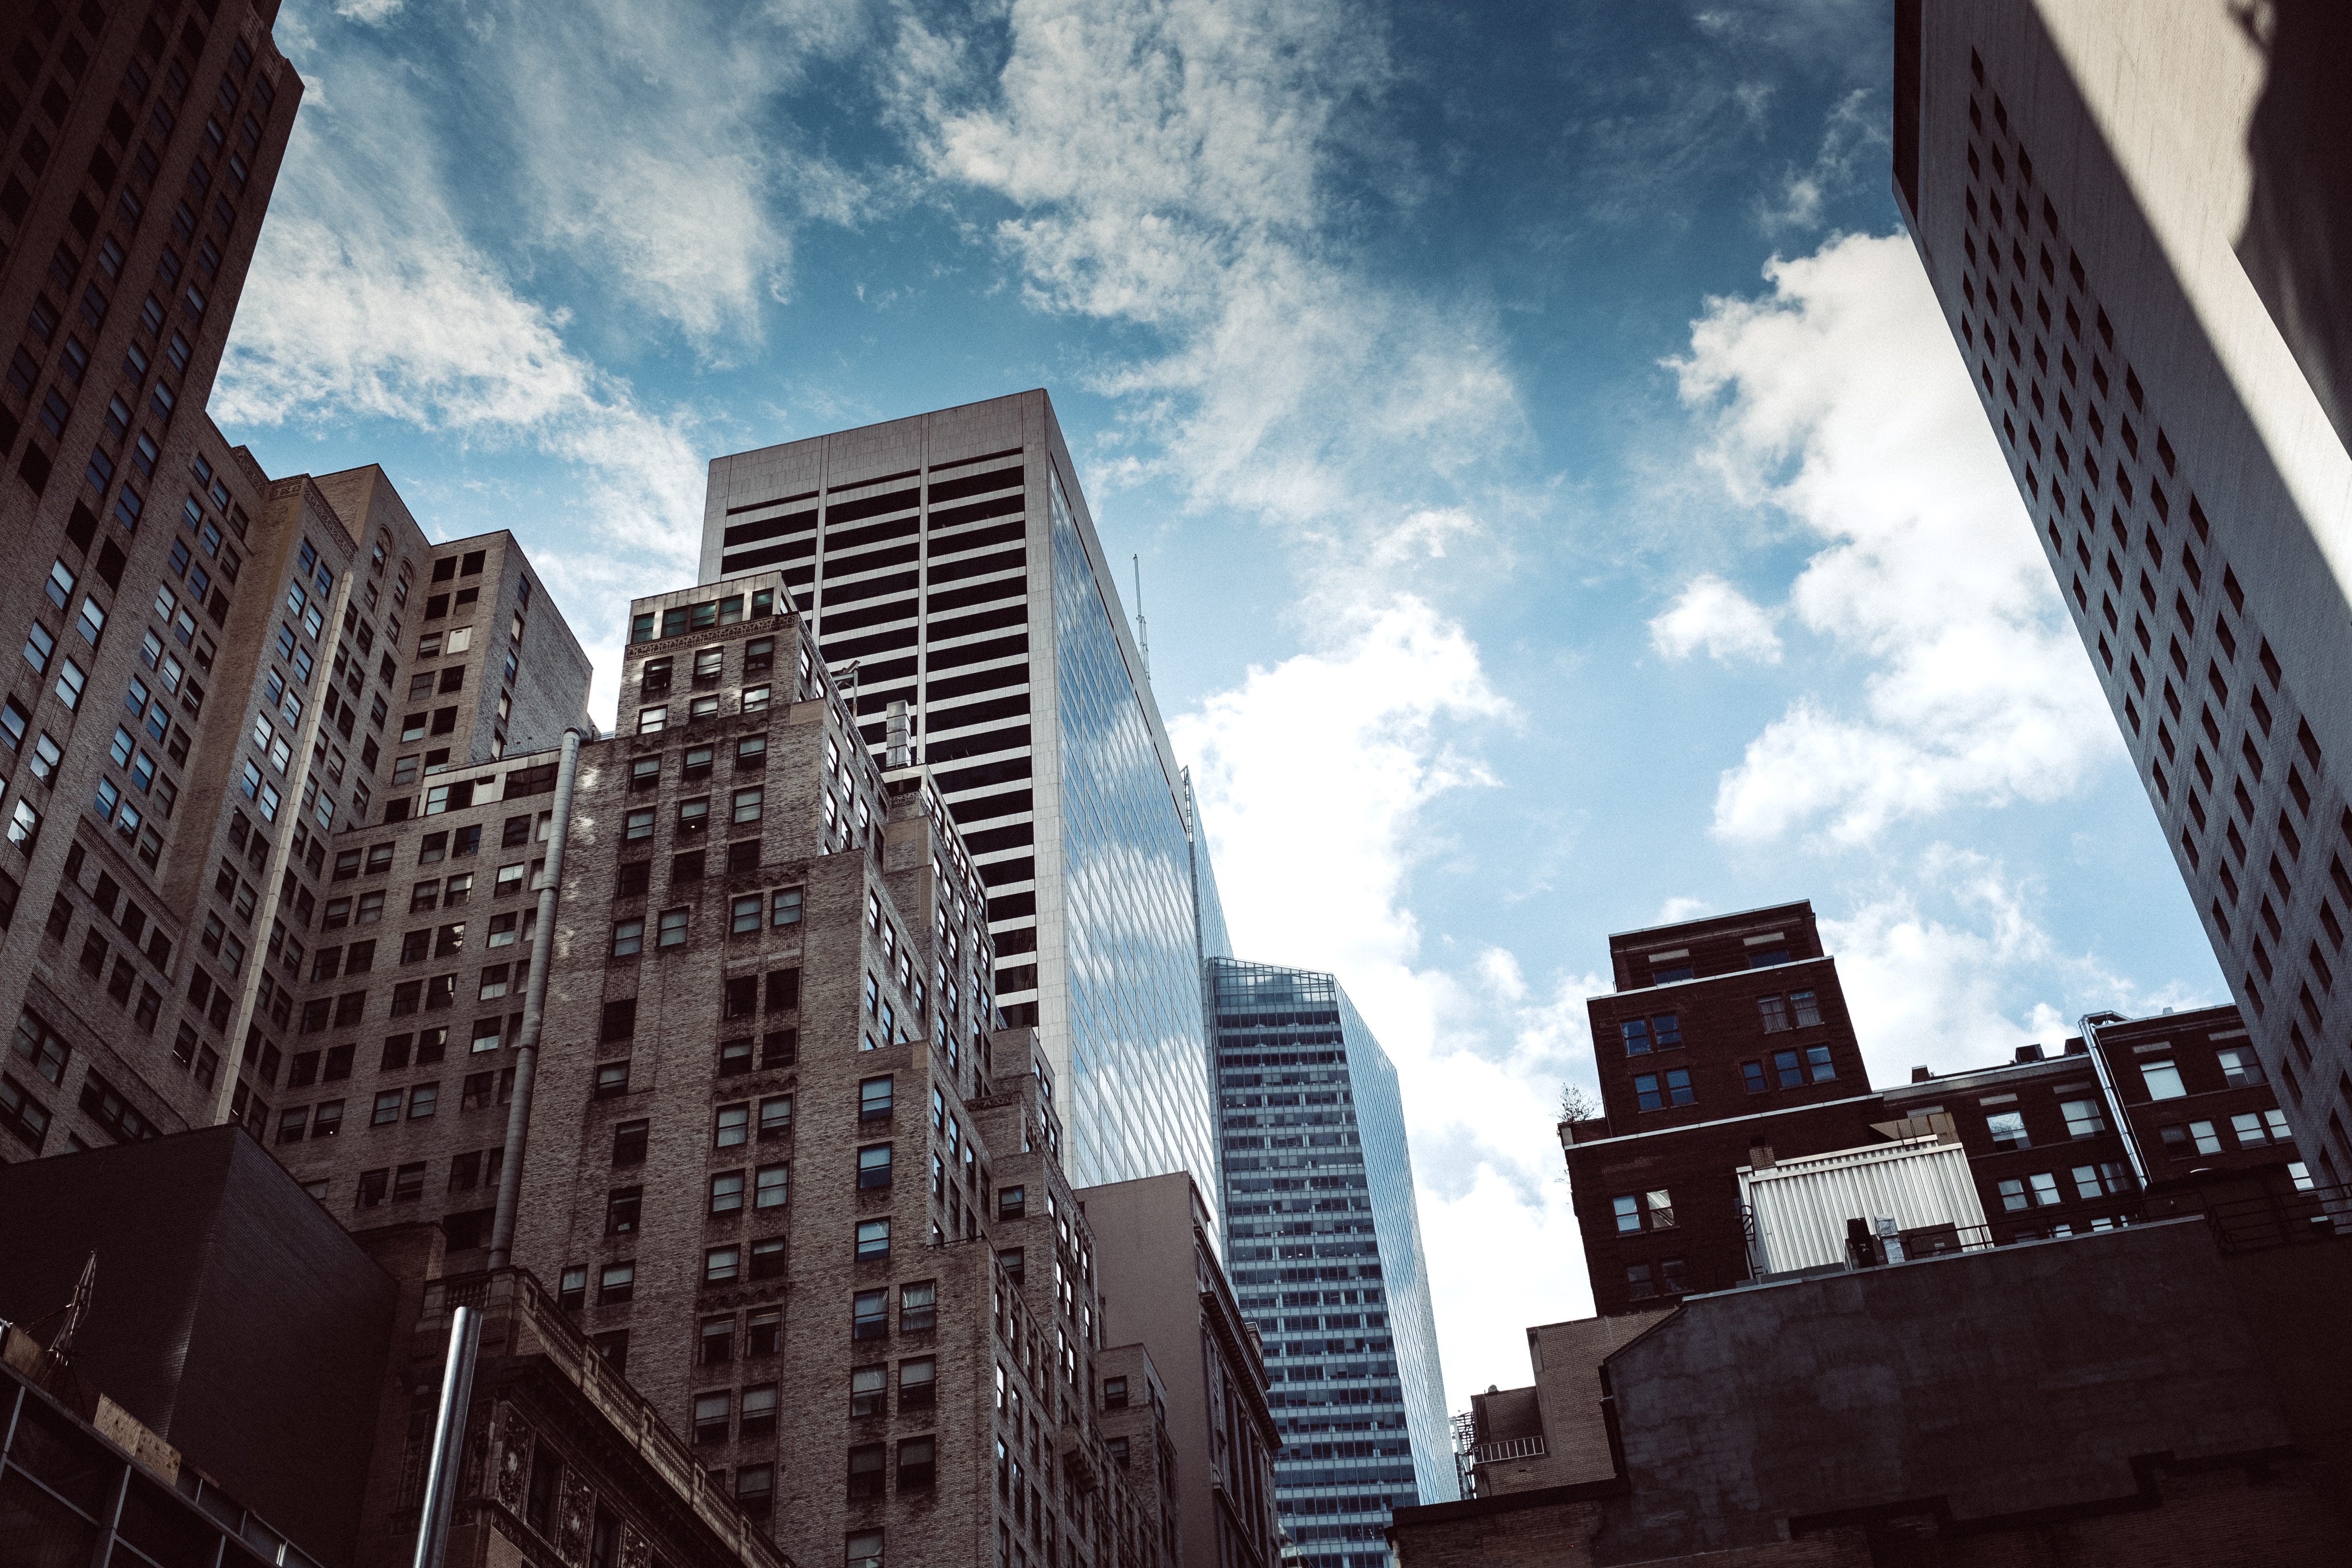
architecture, skyline, street, city, skyscraper, cityscape, downtown, landmark, tower block, metropolis, urban area, human settlement, metropolitan area